Nash-Healey

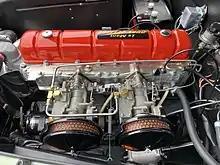
The Nash Ambassador inline-six engine with twin Carter carburetors

Nash supplied Healey's company with the powertrain components: the Ambassador's inline six-cylinder OHV engine and three-speed manual transmission with Borg-Warner overdrive. Healey fitted a lighter, higher-compression aluminum cylinder head (in place of the cast-iron stock item) with twin SU carburetors. This increased power from the stock version to .